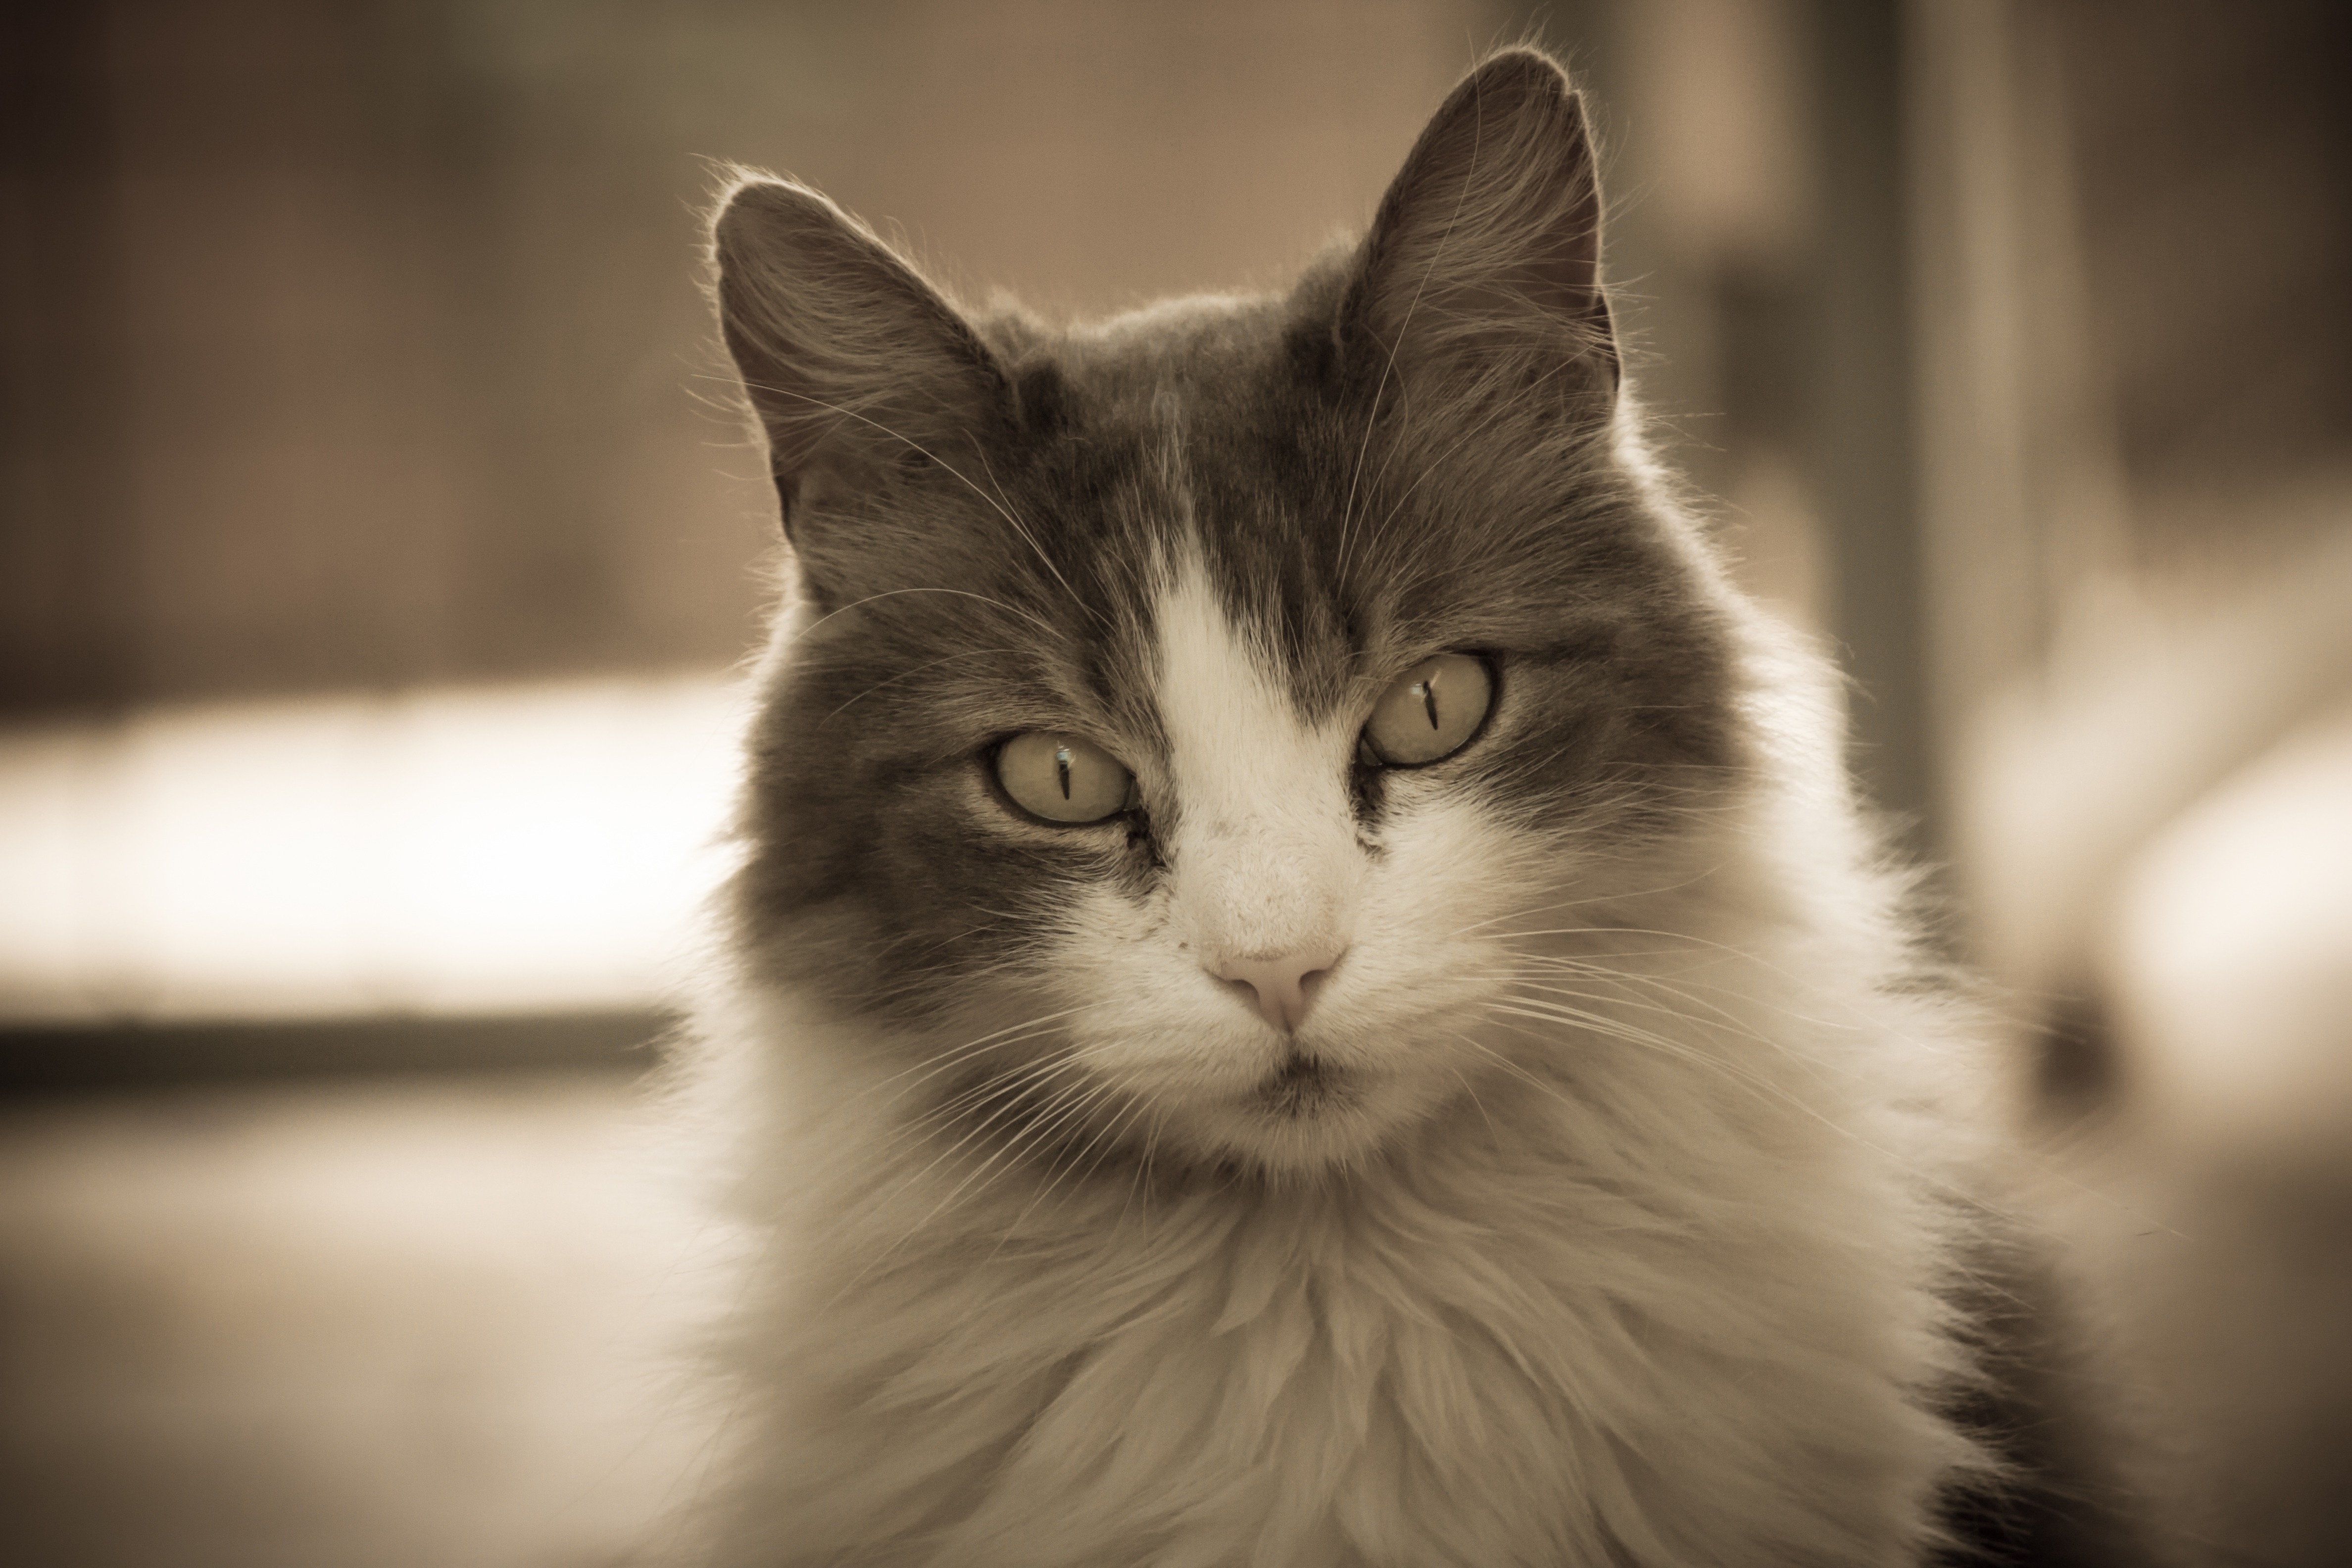
black and white, white, animal, pet, kitten, cat, feline, mammal, monochrome, close up, pets, cats, nose, whiskers, animals, vertebrate, norwegian forest cat, small to medium sized cats, cat like mammal, carnivoran